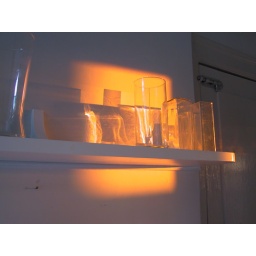
Kitchen shelf in our office this morning. The sun hit the glass vases almost horizontal through the building.